Treaty of Joinville

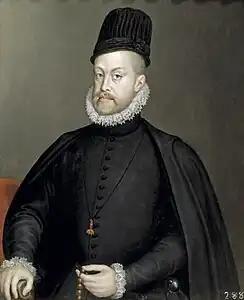
Portrait of Philip II by the painter Sofonisba Anguissola (Prado Museum, Madrid)

The Treaty of Joinville was signed in secret on 31 December 1584 by the Catholic League, led by the French House of Guise, and Habsburg Spain. The meeting took place in France at the Joinville, Haute-Marne, at a palace of the House of Guise.